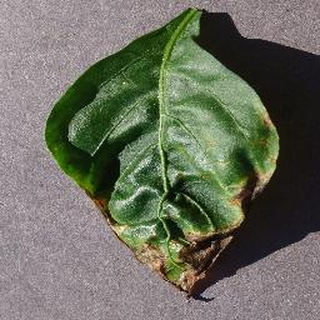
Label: bell_pepper_bacterial_spot